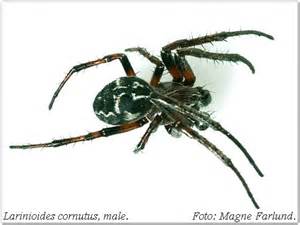
Label: ragno